Graphium macleayanus

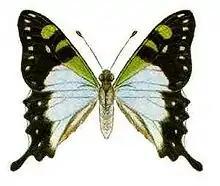
Illustration

The adult female Macleay's swallowtail has a wingspan of 59 mm, whilst the adult male has a wingspan of 53 mm. The upperside of the wing is green with white markings and black edges. The lower surface is a deeper green with black, brown and white markings. The lower wings are strongly tailed.